Walton Castle, Suffolk

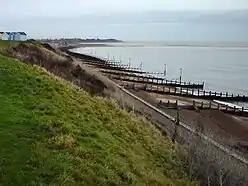
Walton Castle stood on the cliffs at Felixstowe

Walton Castle was a Saxon Shore Fort in the Roman province of Britannia. The fort was reused by the Normans who used it as the bailey for a castle. It stood 30 metres above sea level but was destroyed by coastal erosion in the 18th century. It was located in the village of Walton, Suffolk, now part of Felixstowe.